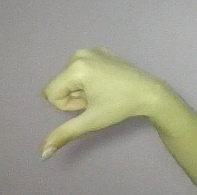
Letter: waw